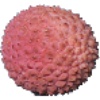
Label: lychee